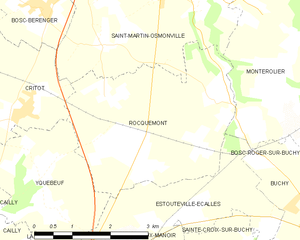
Carte des communes françaises Rocquemont